Fieldnotes

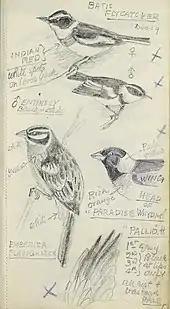
Example of a simple fieldnote that is primarily made up of sketches. Minor details added such as labels for some parts of the bird's topography.

Taking fieldnotes in biology and other natural sciences will differ slightly from those taken in social sciences, as they may be limited to interactions regarding a focal species and/or subject. An example of an ornithological fieldnote was reported by Remsen (1977) regarding a sighting of a Cassin's sparrow, a relatively rare bird for the region where it was found.